Abbey Gateway, Reading

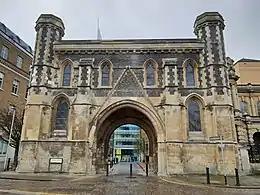
The gateway as restored in 2018

The Abbey Gateway was originally the inner gateway of Reading Abbey, which today is a large, mostly ruined abbey in the center of the town of Reading, in the English county of Berkshire. The gateway adjoins Reading Crown Court and Forbury Gardens and is one of only two abbey buildings that have survived intact, the other being the Hospitium of St John the Baptist. It is a grade I listed building, and includes a porter's lodge on the ground floor and a large open room above the gate.